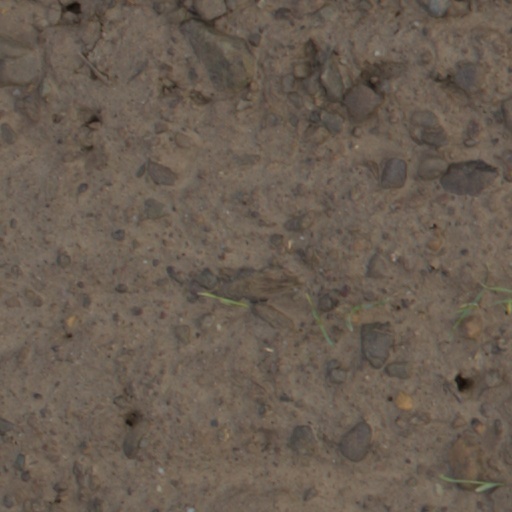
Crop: wheat